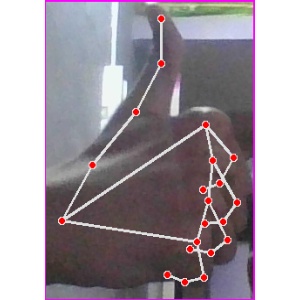
अक्षर: थ